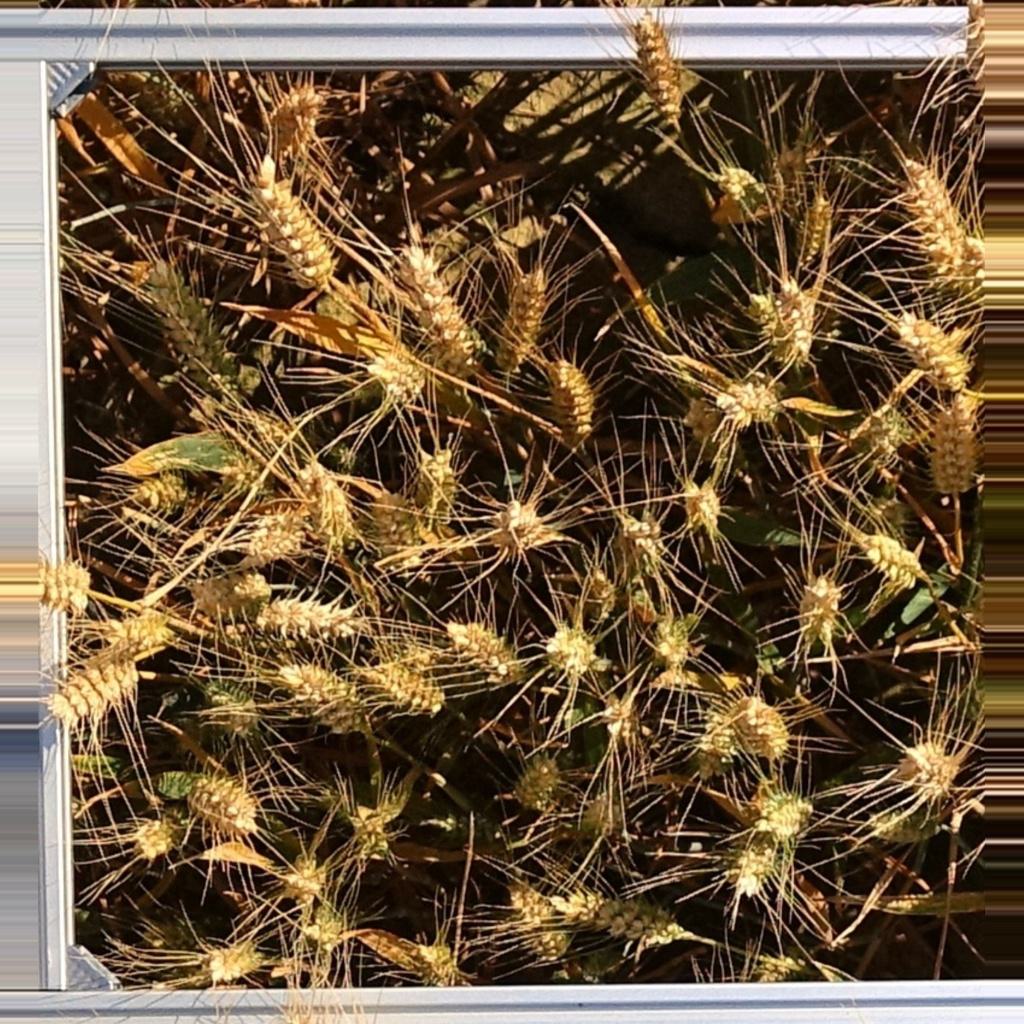
Country: France
Location: VLB
Wheat development stage: Ripening